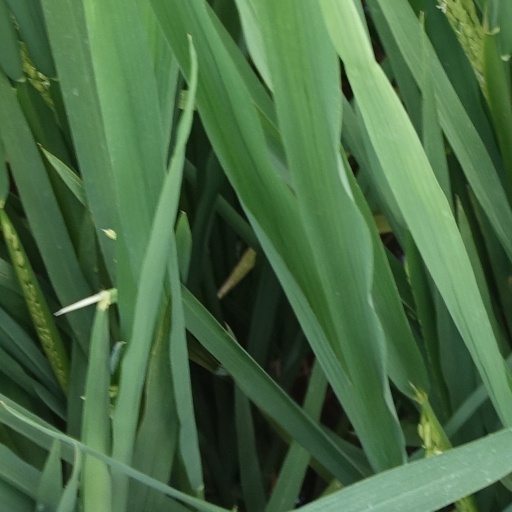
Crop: rice